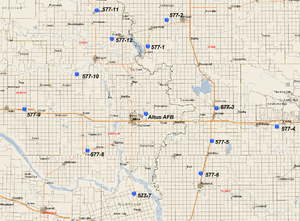
La base aérienne Altus est une base de l'US Air Force située à environ 6 kilomètres d'Altus, dans l'Oklahoma.